Krunal Pandya

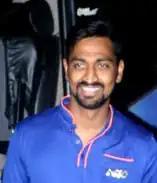

Krunal Himanshu Pandya (born 24 March 1991) is an Indian cricketer who plays for Baroda in domestic cricket and Royal Challengers Bengaluru in the Indian Premier League (IPL). He is an all-rounder who bats left-handed and bowls slow left-arm orthodox. He made his T20I debut for India in November 2018. In 2021, he scored the fastest half-century by a cricketer on ODI debut. He also formerly captained the Lucknow Super Giants in the IPL. He is the elder brother of cricketer Hardik Pandya.